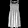
Label: Dress